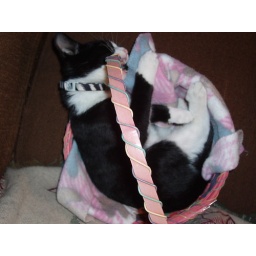
Suprisingly, the kitten will stay in the basket without being forced. She does, however, enjoy chewing on the basket.